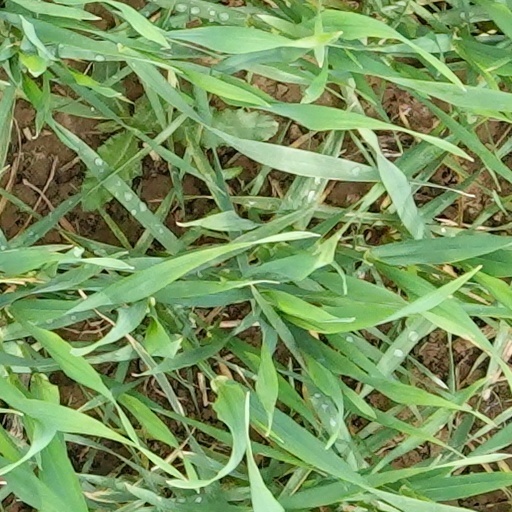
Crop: wheat